Carl Cox

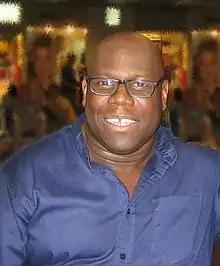
Cox in 2005

Carl Andrew Cox (born 29 July 1962) is a British house and techno club DJ, radio DJ, motorsport team owner and record producer. He is based in Frankston, Victoria, Australia.